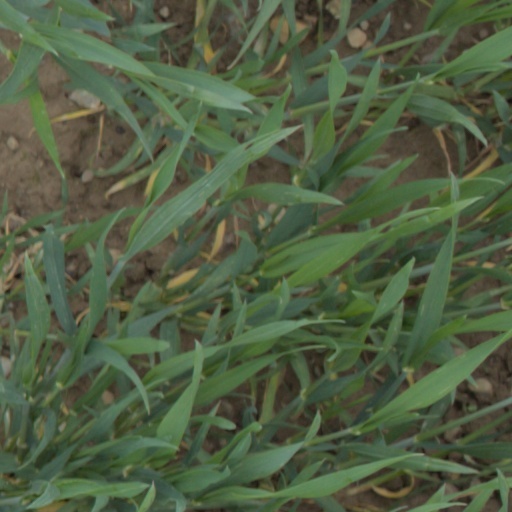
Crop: wheat